7th Guards Tank Division

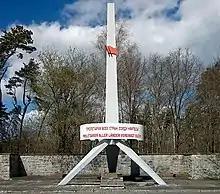
Monument in Roßlau

In the Sandomierz–Silesian Offensive and Lower Silesian Offensive in early 1945, the 7th Guards advanced over 150 kilometers and captured fortified city of Częstochowa on the Warta alongside the 5th Guards Army's 31st Tank Corps on 17 January. In the Berlin Offensive, which began in mid-April, the corps advanced over 400 kilometers. For "exemplary completion of command tasks" during the breakthrough of German lines on the Neisse the corps was awarded the Order of Lenin on 28 May, and for distinguishing itself in the capture of Berlin the corps was awarded the honorific "Berlin" on 4 June. The 7th Guards' last combat operation was the Prague Offensive, during which it advanced south into Czechoslovakia and participated in the liberation of Prague. During the war, 45,000 soldiers of the corps were decorated and 64 received the title Hero of the Soviet Union. Aleksandr Golovachev, David Dragunsky, Zakhar Slyusarenko, and Semyon Khokhryakov were awarded the title twice.